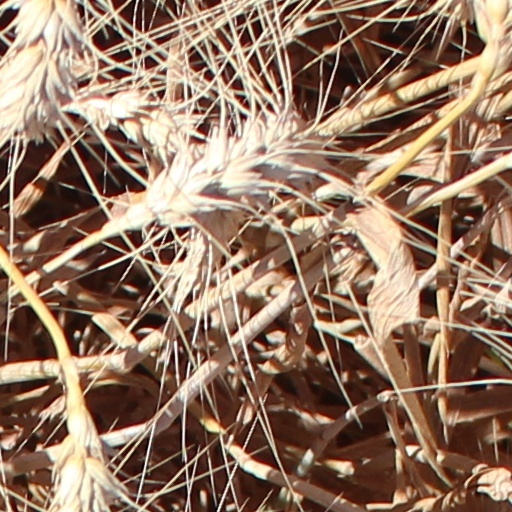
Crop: wheat